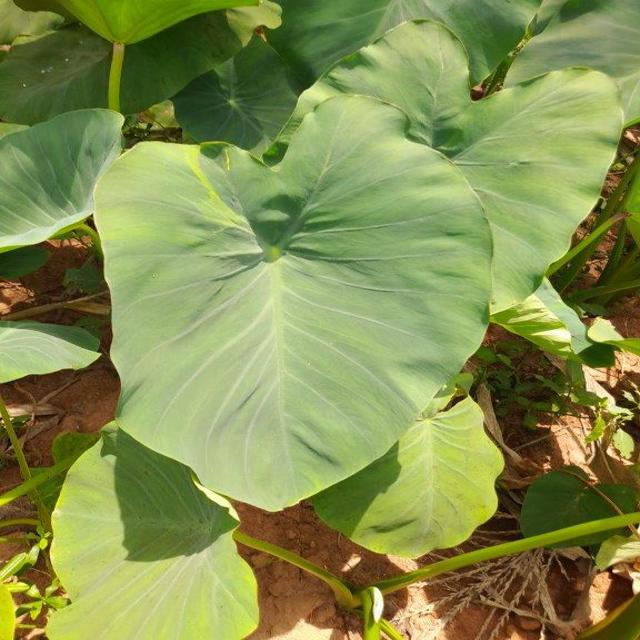
Label: Healthy